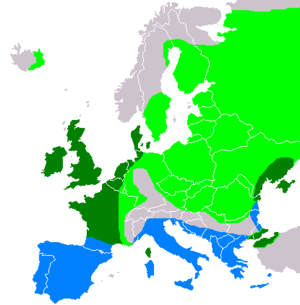
Cette liste de la faune française regroupe les espèces de Galloanserae peuplant la France métropolitaine.
Le genre Anas compte une soixantaine d'espèces d'oiseaux aquatiques appelés canards et sarcelles. Ce genre est probablement paraphylétique. Ces espèces disposent d'une barre de couleur iridescente sur la partie extérieur de leur ailes, cette barre, appelée miroir, est un bon moyen d'identification.
Le Canard souchet est une espèce de canards barboteurs et « filtreurs » qui se reproduit dans les zones septentrionales de l'Eurasie et dans la plupart de l'Amérique du Nord. Il est accidentel en Australie. Habituellement placé dans le genre Anas, cette espèce, assez différente du canard colvert, est placée avec d'autres espèces aux ailes bleues dans le genre Spatula par certains auteurs.